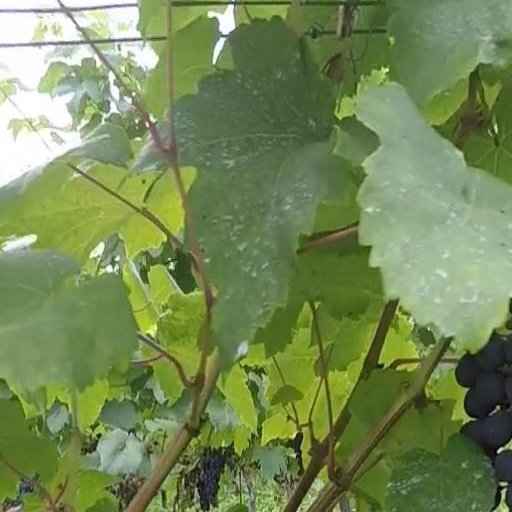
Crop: grape